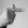
ASL letter: T